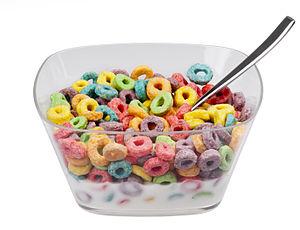
Un bol de céréales Froot Loops de Kellogg's. Présentées dans un bol clair avec une cuillère et du lait.
Froot Loops est une marque de céréales de petit-déjeuner aux saveurs de fruits produite par Kellogg's, lancée en septembre 1962. Les céréales sont en forme de bague de différentes couleurs vives et aux saveurs de fruits. Cependant il n'y a aucune trace de fruit dans les Froot Loops qui sont en réalité aromatisées. Ainsi de différentes méthodes de production existent en fonction des pays, comme c'est le cas au Royaume-Uni. Au départ les céréales étaient rouges, orange et jaunes mais le vert, le violet et le bleu ont été ajoutés au cours des années 1990. Bien que la marque vend une saveur par couleur, Kellogg's a admis que toutes les céréales avaient le même arôme de mélange de fruits.